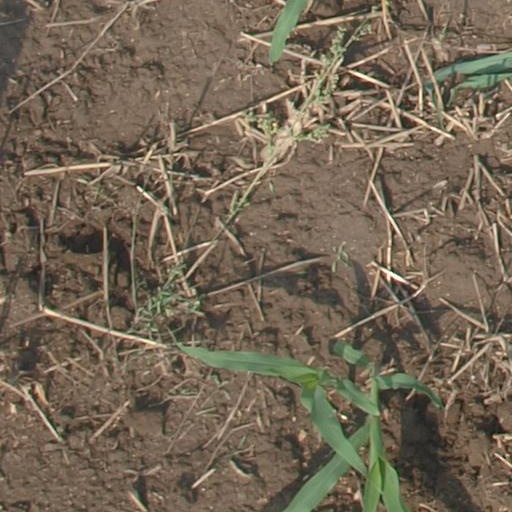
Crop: maize; corn